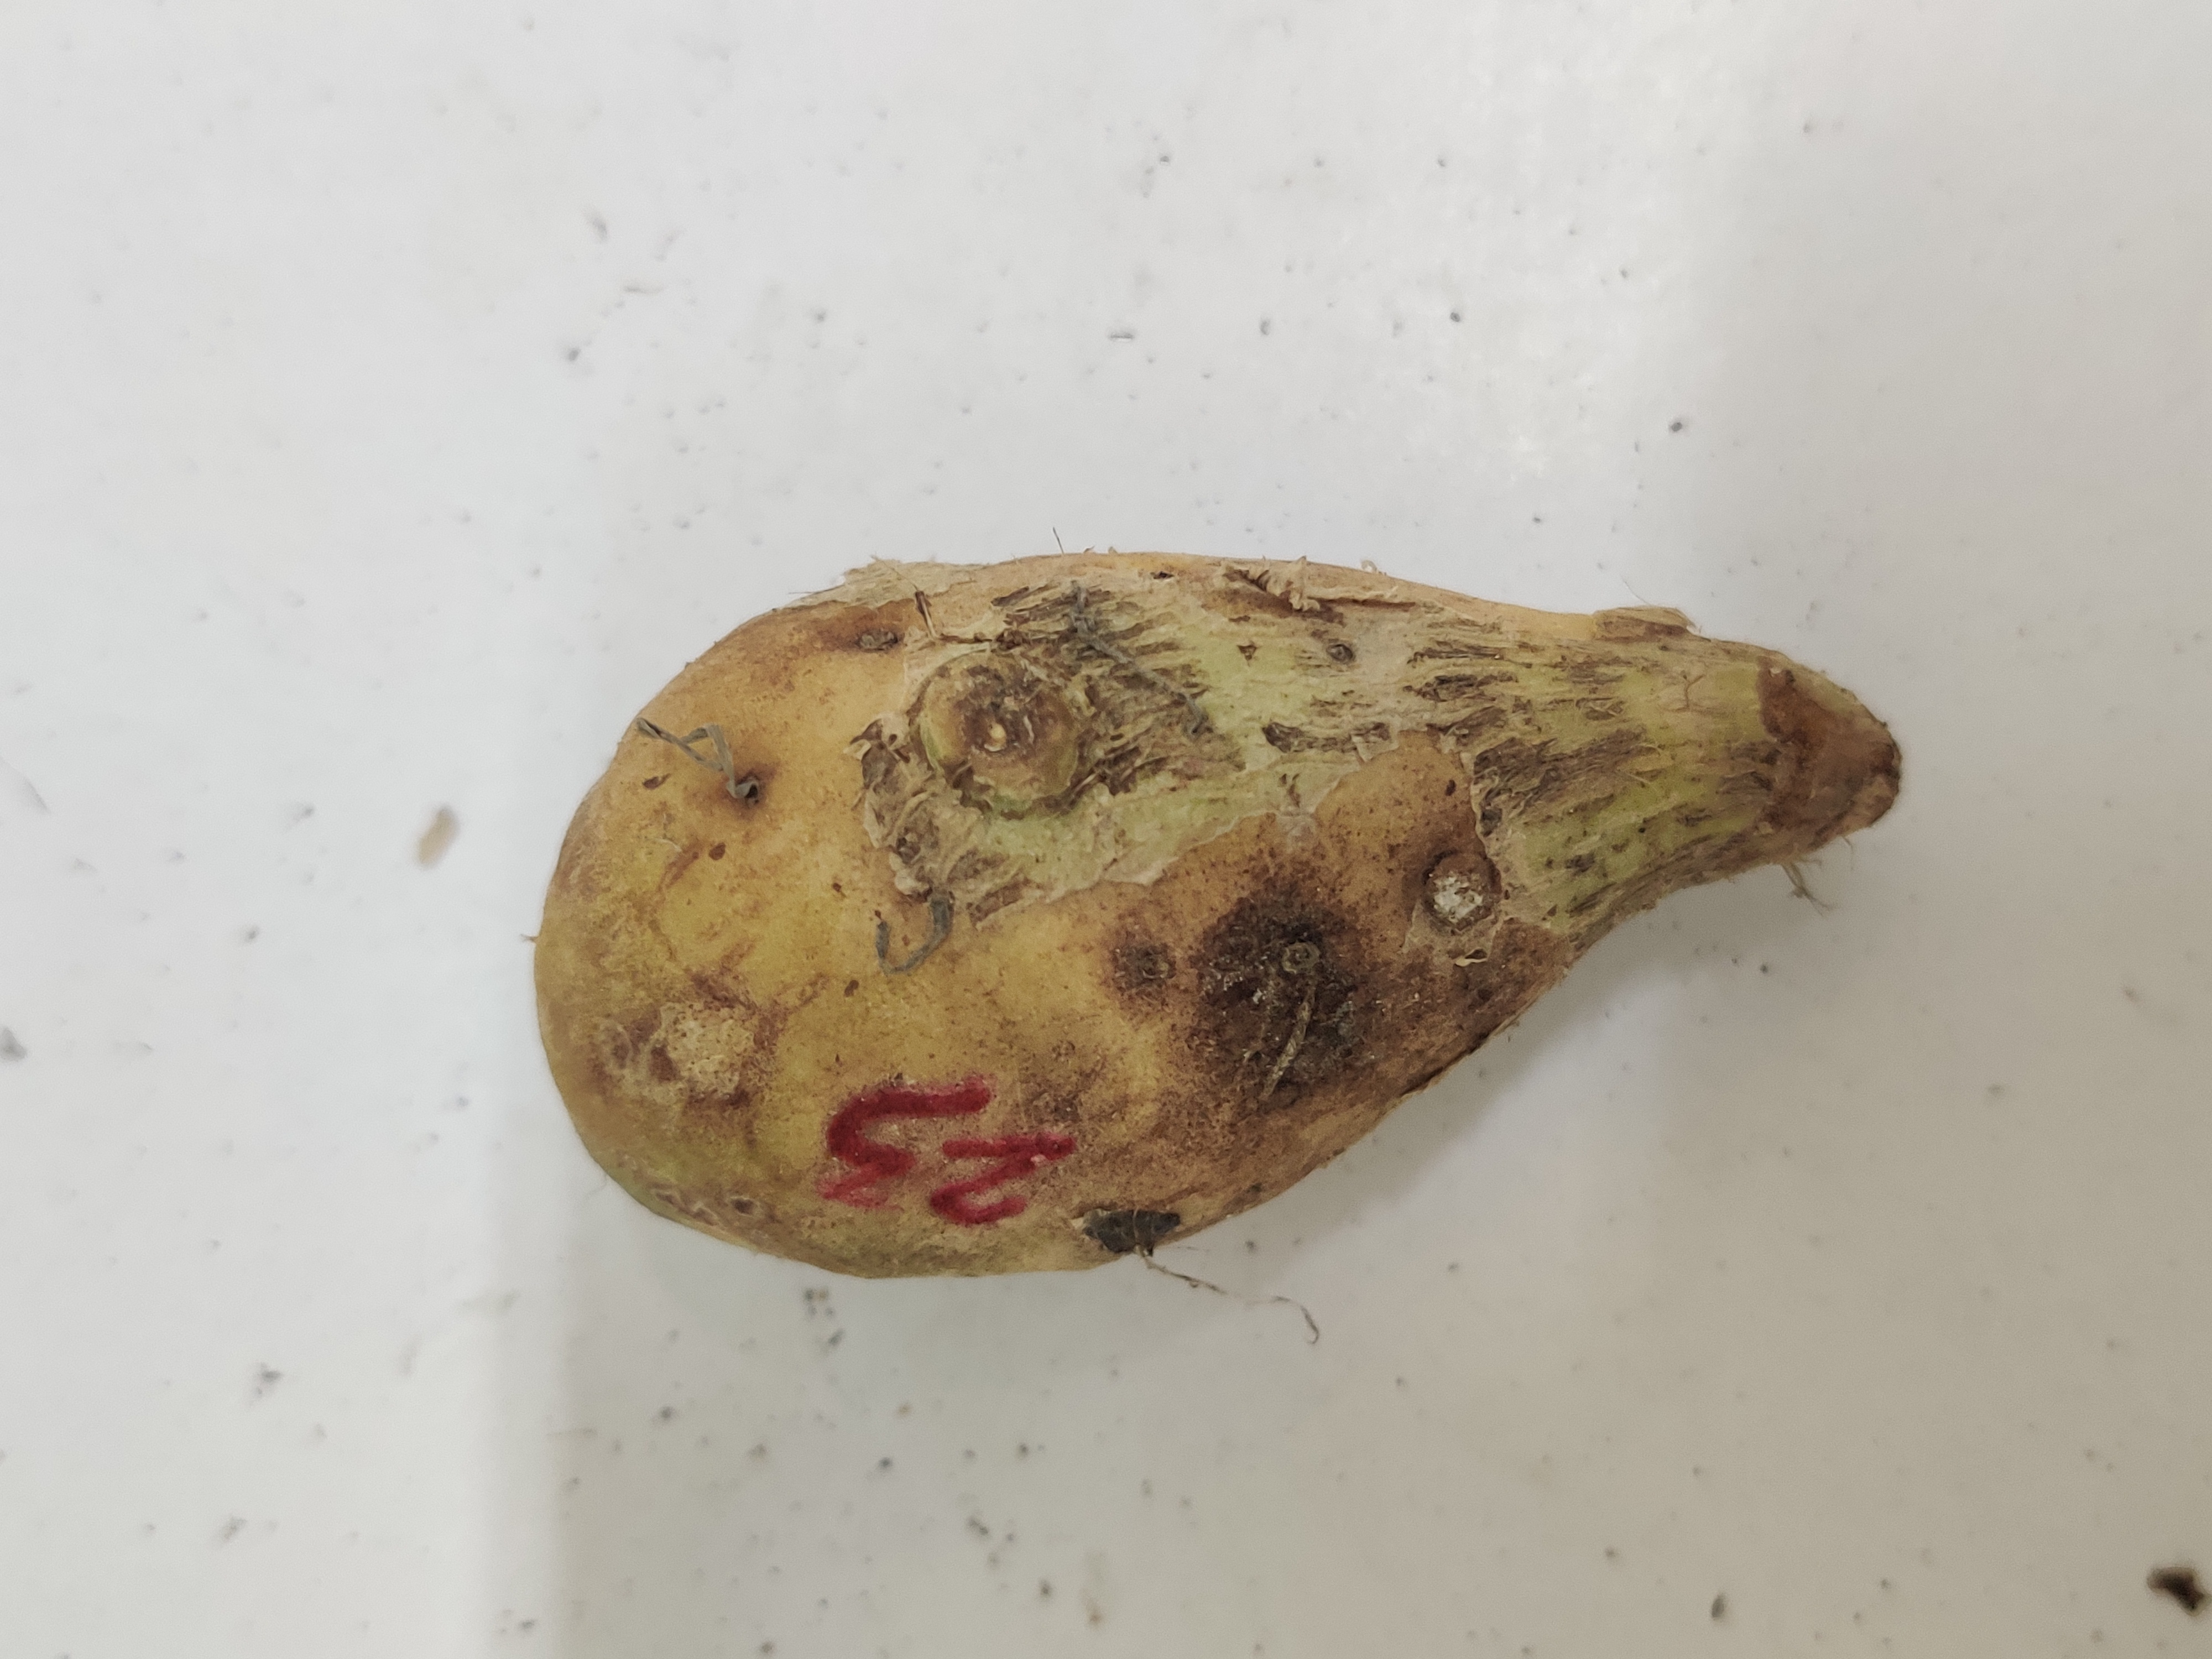
Crop: Taro root
Condition: Severely Damaged